Russ Conway (journalist)

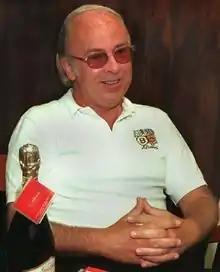
Conway in 1995

Russell G. Conway (March 27, 1949 – August 20, 2019) was an American journalist, writer, and auto racing promoter. He worked in investigative journalism with "The Eagle-Tribune", and wrote a series of articles and a book about Alan Eagleson and the mismanagement of funds, and National Hockey League players' pensions. He was nominated for the Pulitzer Prize in 1992, and honored with the Elmer Ferguson Memorial Award in 1999. He owned and operated several motorsport venues, and was inducted into the New England Auto Racers Hall of Fame.